Joran Wyseure

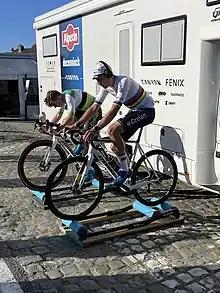

Joran Wyseure (born 9 January 2001) is a Belgian cyclist, who currently rides for UCI Continental team . He won the 2022 UCI Cyclo-cross Under-23 World Championships.